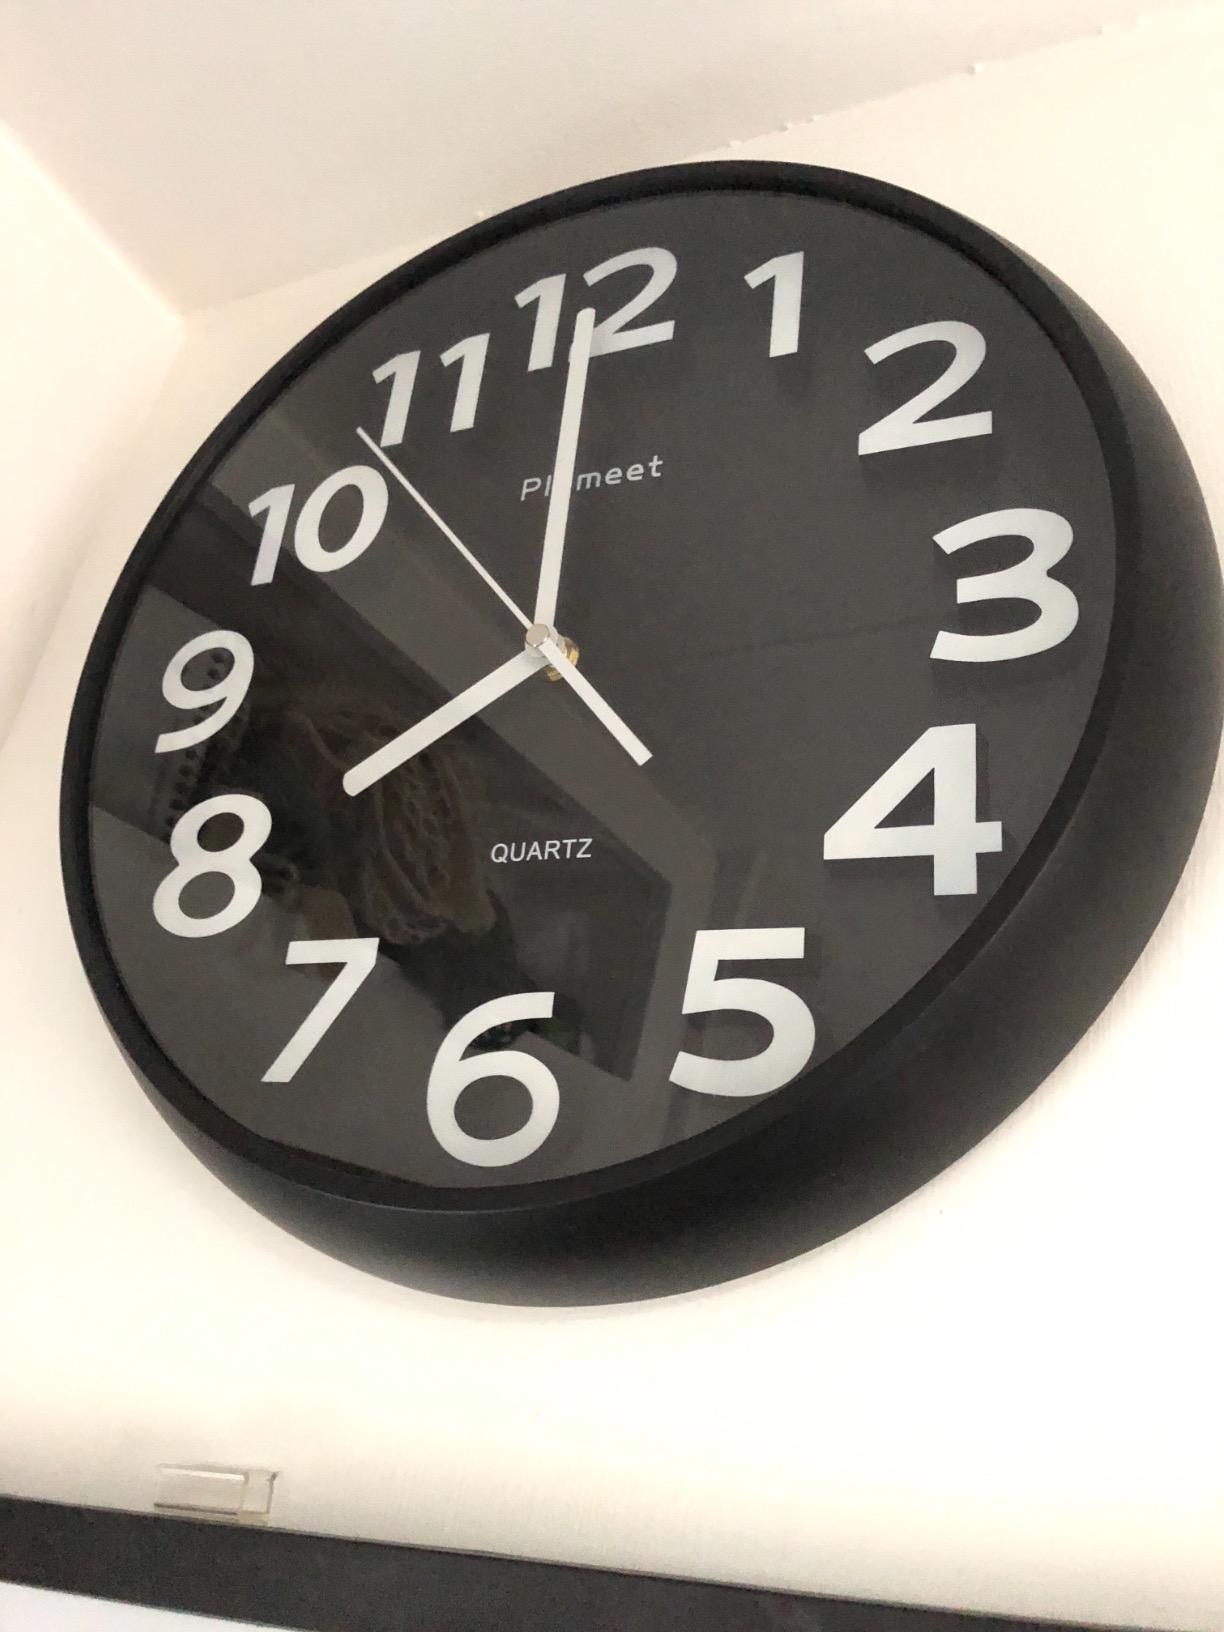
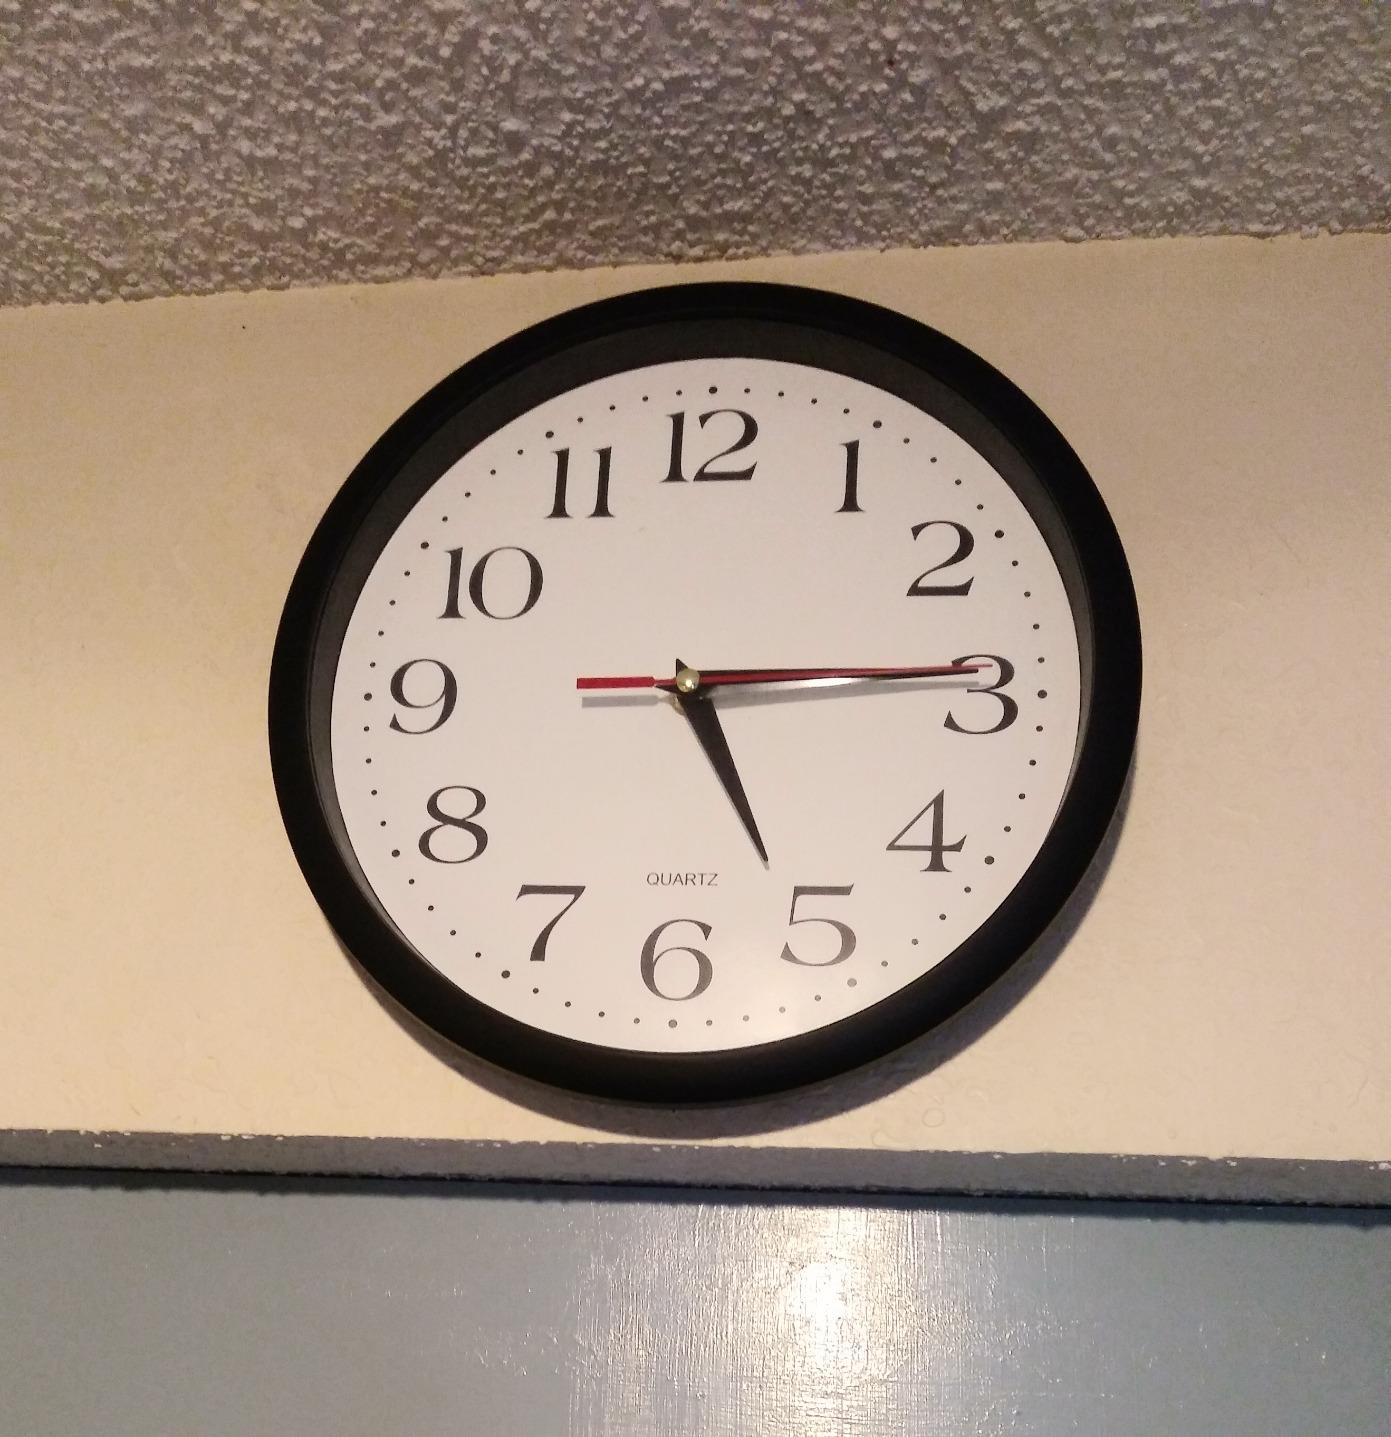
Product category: clock
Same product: no